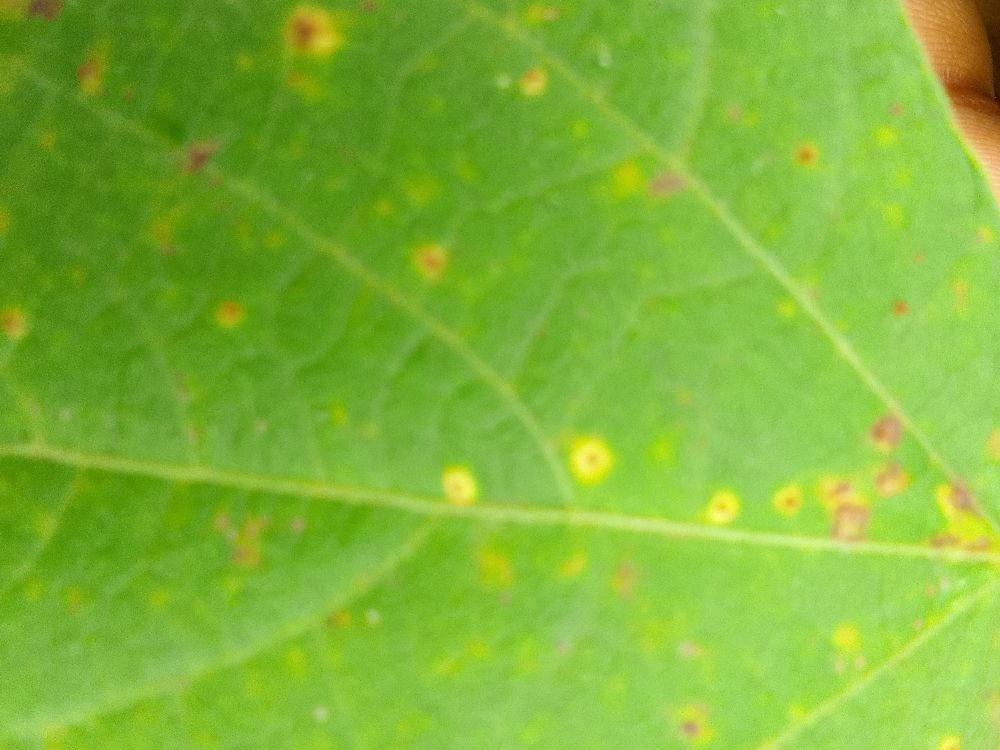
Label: rust